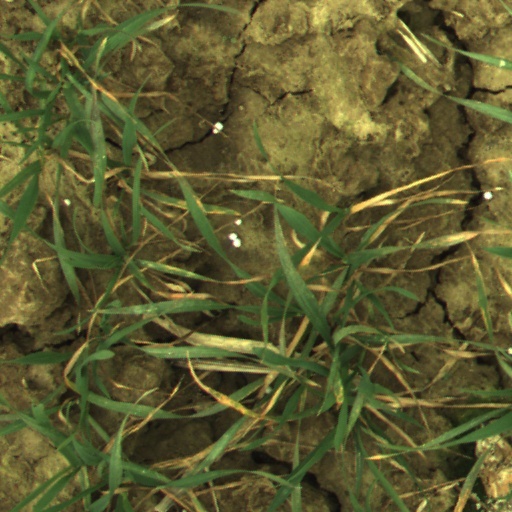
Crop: wheat